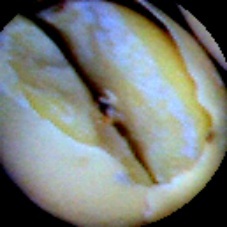
Label: Broken